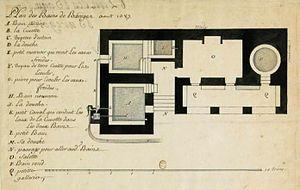
Barèges - Plan des thermes en Aout 1689
La station thermale de Barèges est un centre hydrothermal situé à Barèges, en Pays Toy dans le département des Hautes-Pyrénées.